List of birds of Manitoba

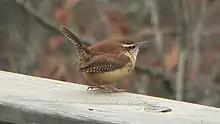
Carolina wren

The waxwings are a group of birds with soft silky plumage and unique red tips to some of the wing feathers. In the Bohemian and cedar waxwings, these tips look like sealing wax and give the group its name. These are arboreal birds of northern forests.